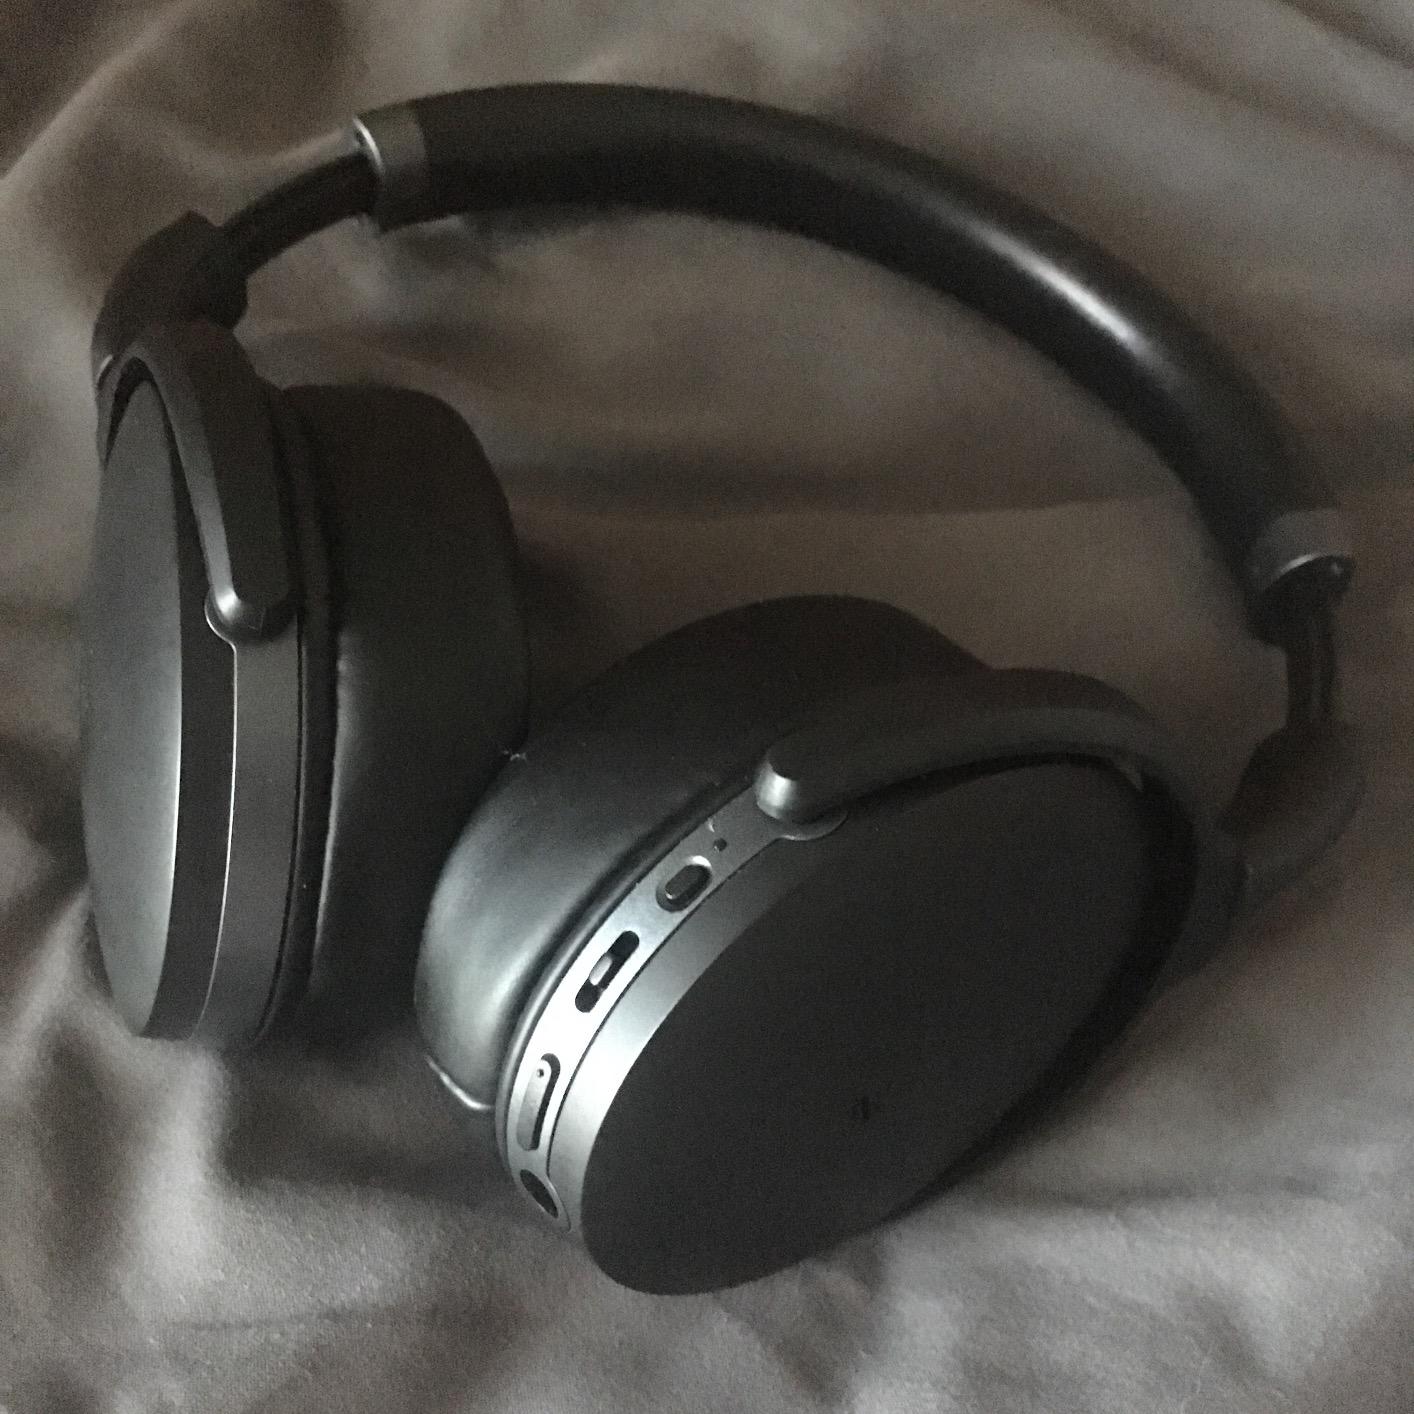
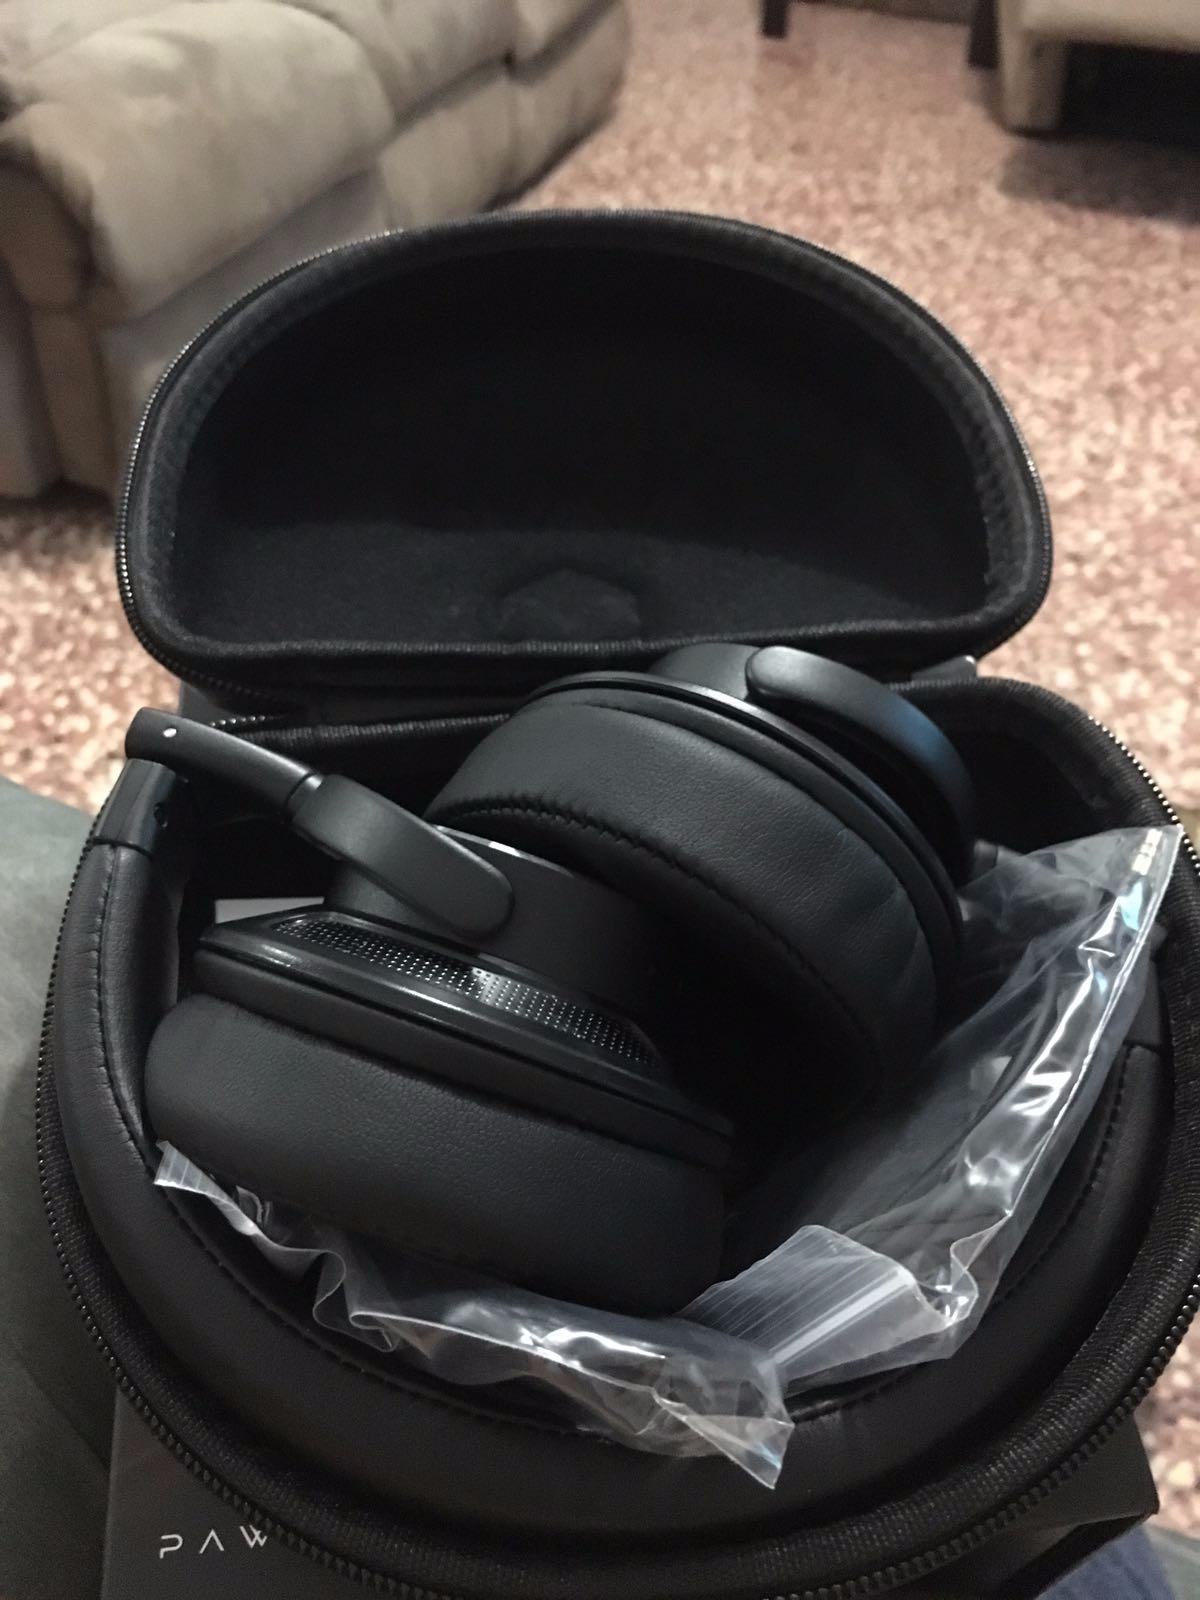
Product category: headphones
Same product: no